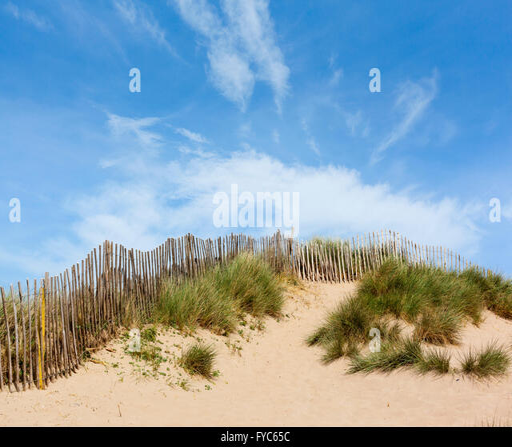
sand dunes with grass , wooden fence and a clear summer sky